Ilya Varlamov

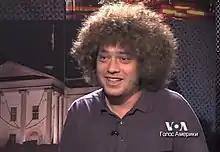
Ilya Varlamov, 2012

Varlamov was born and raised in Moscow. He graduated from the Moscow Architectural Institute with a degree in architecture. During his studies, he founded a company that evolved into the iCube group, a design and development agency. Together with Maxim Katz, he co-founded the City Projects Foundation, focused on promoting urban improvements in Russia.